State road D.110 (Turkey)

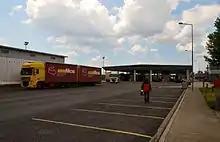
West end of D-110: Ipsala Checkpoint at Greece–Turkey border crossing

The D.110 begins at the Greece/Turkey border on a two-lane bridge crossing over the Maritsa river. Following the Turkish customs checkpoint, the route becomes a four-lane highway heading east and is named London Asphalt until the intersection with the İL 22-50, just south of İpsala. Past the intersection, the route is named the Tekirdağ-İpsala Road until reaching the city of Tekirdağ. Just north of Keşan, the D.110 crosses the D.550. The intersection consists of a roundabout with a flying junction for westbound traffic heading south on the D.550. After Keşan the road continues east until passing through a few rolling hills and entering Tekirdağ Province.